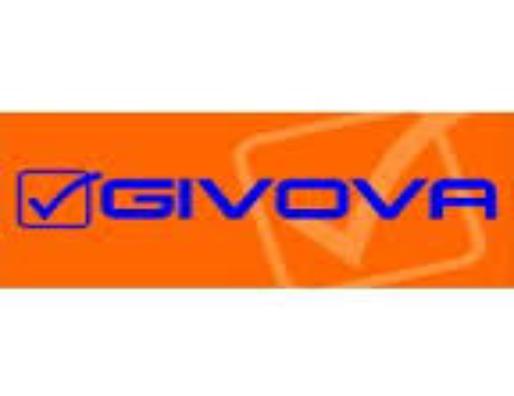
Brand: Givova
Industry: Clothes